Stefan Naas

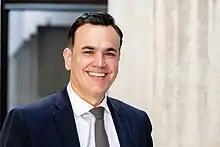
Naas in 2021.

Stefan Naas (born 23 November 1973) is a German politician from the Free Democratic Party. From 2009 to 2018 he served as mayor of the city of Steinbach (Taunus). He has been a member of the Landtag of Hesse since January 2019.